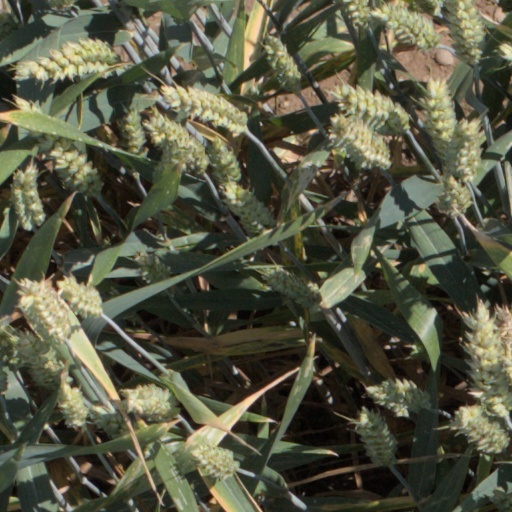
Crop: wheat